Harry Brus

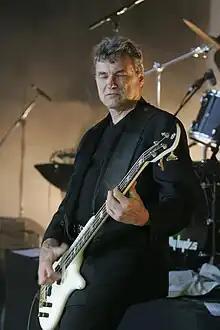

Harry Brus (born April 1949, in Graz, Austria) is an Australian bass player and guitarist, best known for his work with Matt Finish, Kevin Borich, Renée Geyer, Australian Crawl, Leo Sayer, Marcia Hines, Jimmy Barnes, Ross Wilson and Billy Thorpe.